Léon d'Ymbault

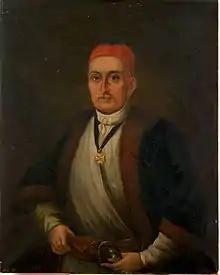
Leon d'Ymbault

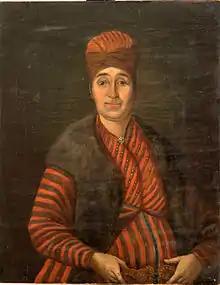
Anna Adreanna Vuczin

Ymbault got his education in the years 1721–1726 in the Capucine Monastery of Pera (the European quarter of Constantinople). In 1730 he became a position as Dragoman (interpreter) at the French legation of Constantinople. In 1734 he was sent as interpreter to Candia (Crete) and in 1735 to Morea (Peloponnese). His good knowledge of Slavonic languages urged his further career. In 1739 the Principality of Moldavia was temporarily occupied by Russian troops. Since 1740 Ymbault worked as dragoman for the Princes of Moldavia and travelled several times in charge of diplomatic tasks to Slavonic neighbour countries (Poland, Russia). According to passes still existing in the family records he was in 1740/41 in Kiev, in 1749 in Cracow and in 1769 in Saint Petersburg. His last travel was made in 1775.